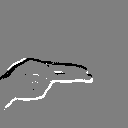
ASL letter: h